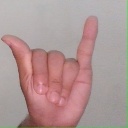
अक्षर: य